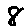
Label: 8